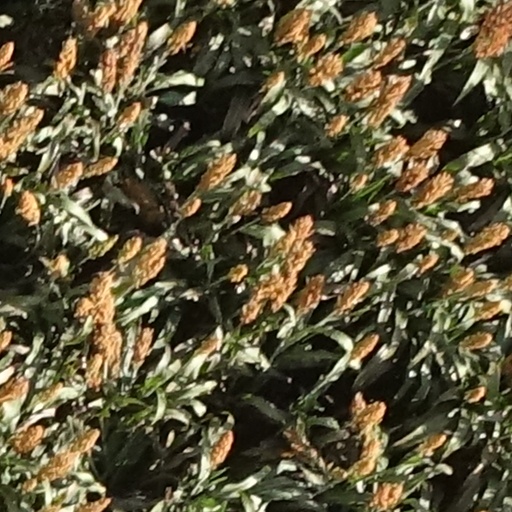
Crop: sorghum